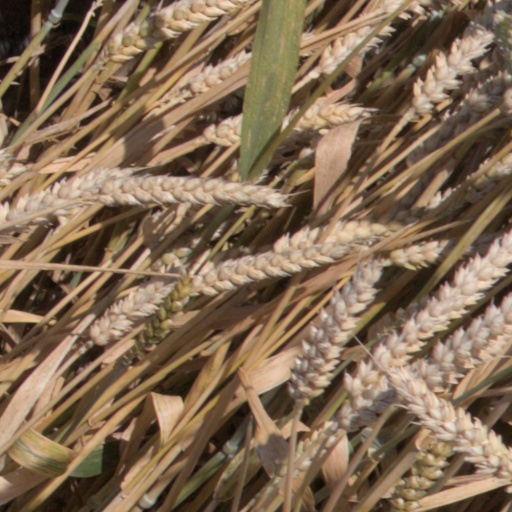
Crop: wheat